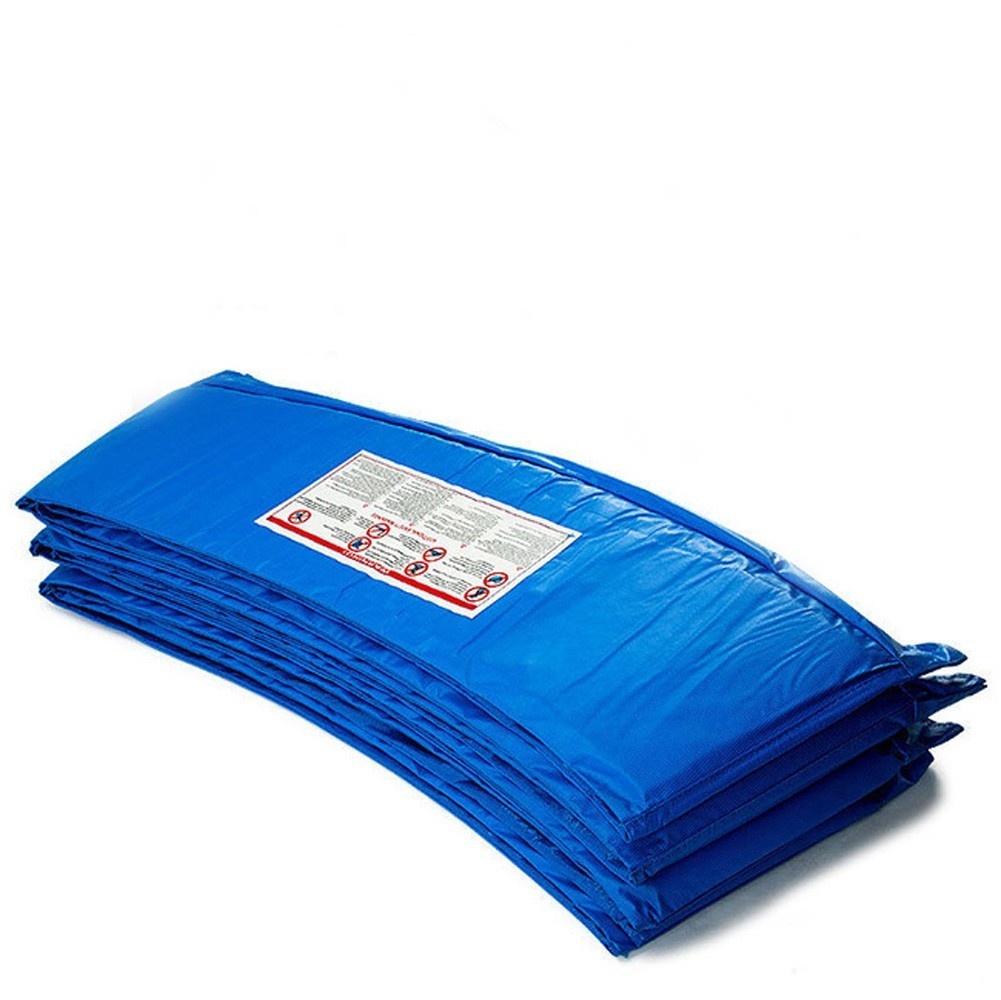
Buba протектор за пружини на батут 14FT
Покривлото за пружини е подходящо за батут Buba 14FT (427 см)
Brand: Buba
Category: Toys & Games > Outdoor Play Equipment > Trampoline Accessories